Untitled (How Does It Feel)

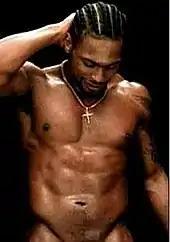
D'Angelo's nude image in the video caused controversy.

The music video gained a significant amount of airplay on the BET and MTV networks, as it increased mainstream notice and appeal of D'Angelo upon the release of "Voodoo" in January 2000. Viewer response to the "Untitled (How Does It Feel)" music video was largely divided along sexual lines, as female viewers generally expressed favor to the video. Additionally, D'Angelo's video appearance, including a notable amount of sweating around his abdomen, contributed to rumors of him receiving oral sex in the video. For an April 2000 article for "Vibe", Questlove interviewed D'Angelo and asked him "Are you getting head in that video?", after which D'Angelo responded by laughing. Questlove then asked "So you're not going to answer that?", and D'Angelo responded, "No". In her response to the video, television personality Star Jones said that, "D'Angelo is singing about being intimate with a woman that he loves, and it's just basic voice and body, and when you're in an intimate situation with a man, that's really all that's there — the voice and the body and the light hitting the body in a way that makes you know that this is your man". Danyel Smith, editor for Time Inc. at the time, said "It's so sexy. It's about time that girls had something luscious to look at while they're listening to a song. For years, men have been treated to breasts and butts along with their favorite songs, and women have had to just sit there and endure." In an interview for "The New York Times", Smith also said that she had encountered an appreciative reaction among women to the adult sexuality of the music video. She continued, recalling her experience at a salon where the video was viewed, stating: